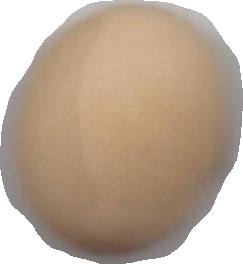
Variety: Anjasmoro